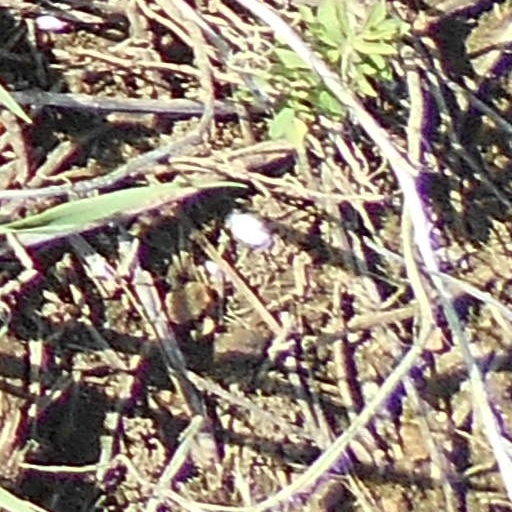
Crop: wheat